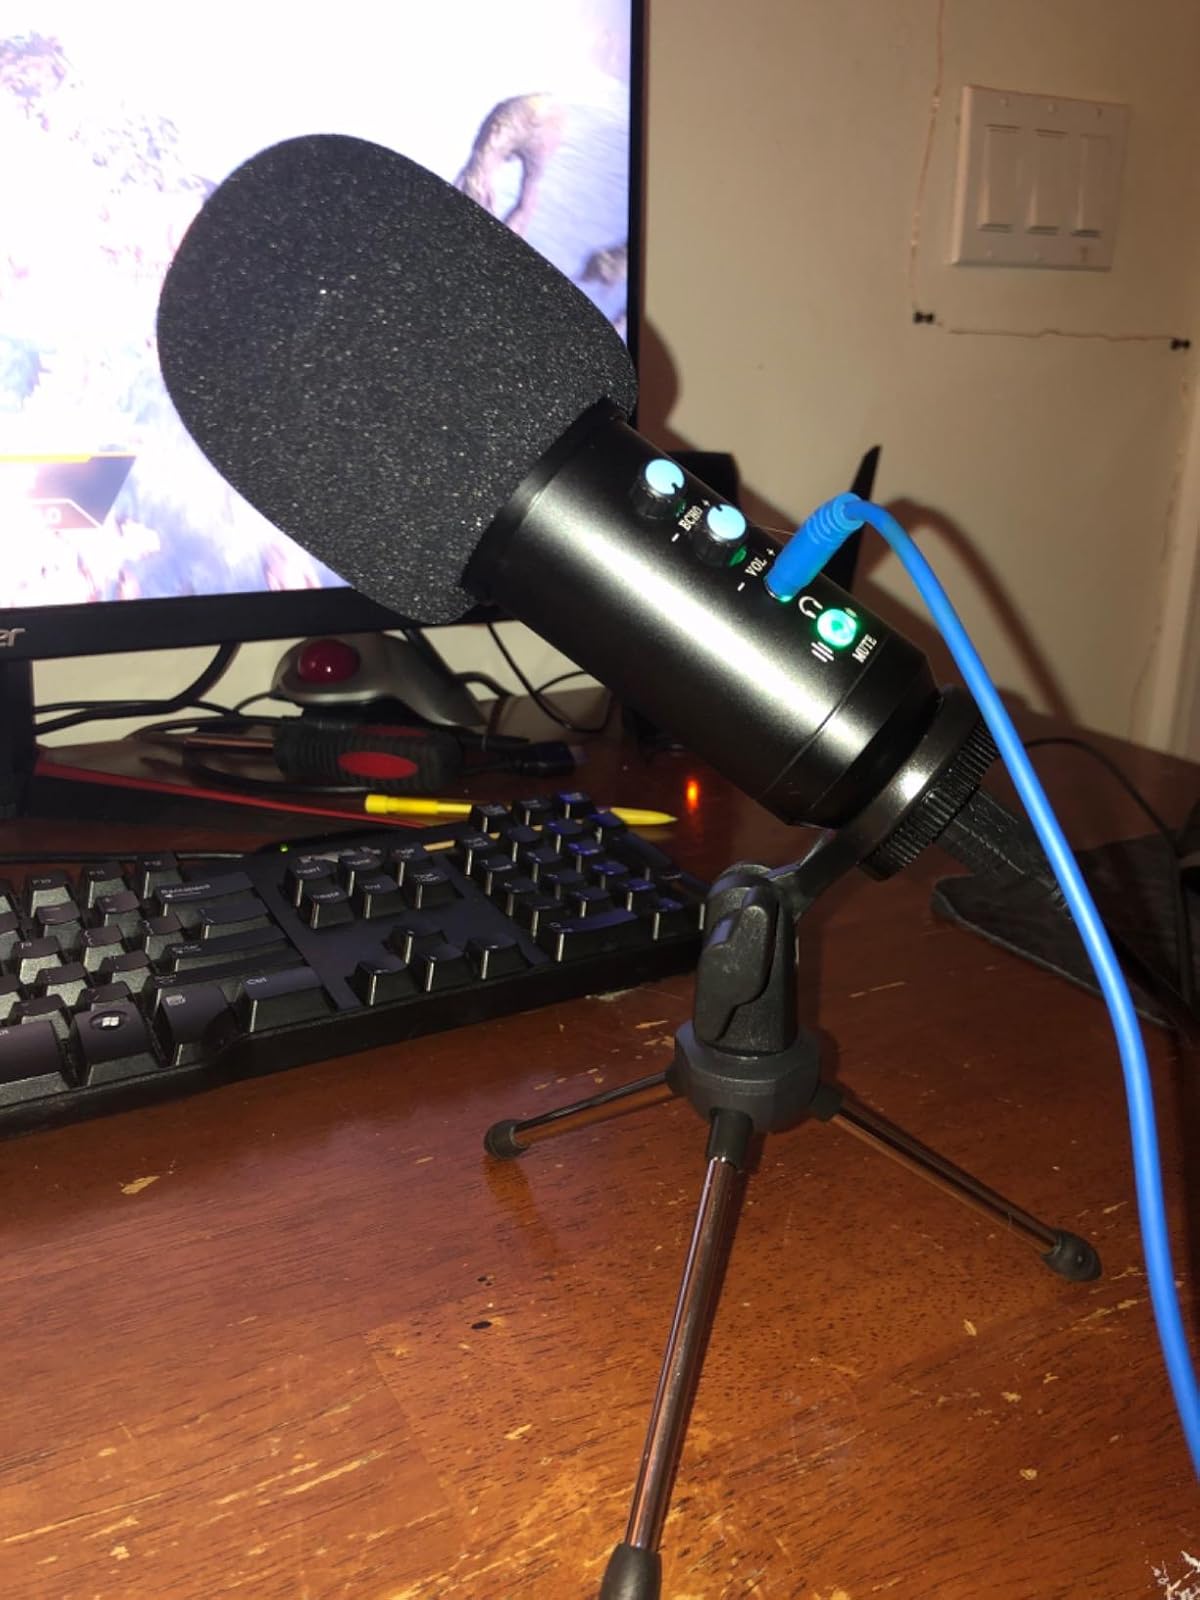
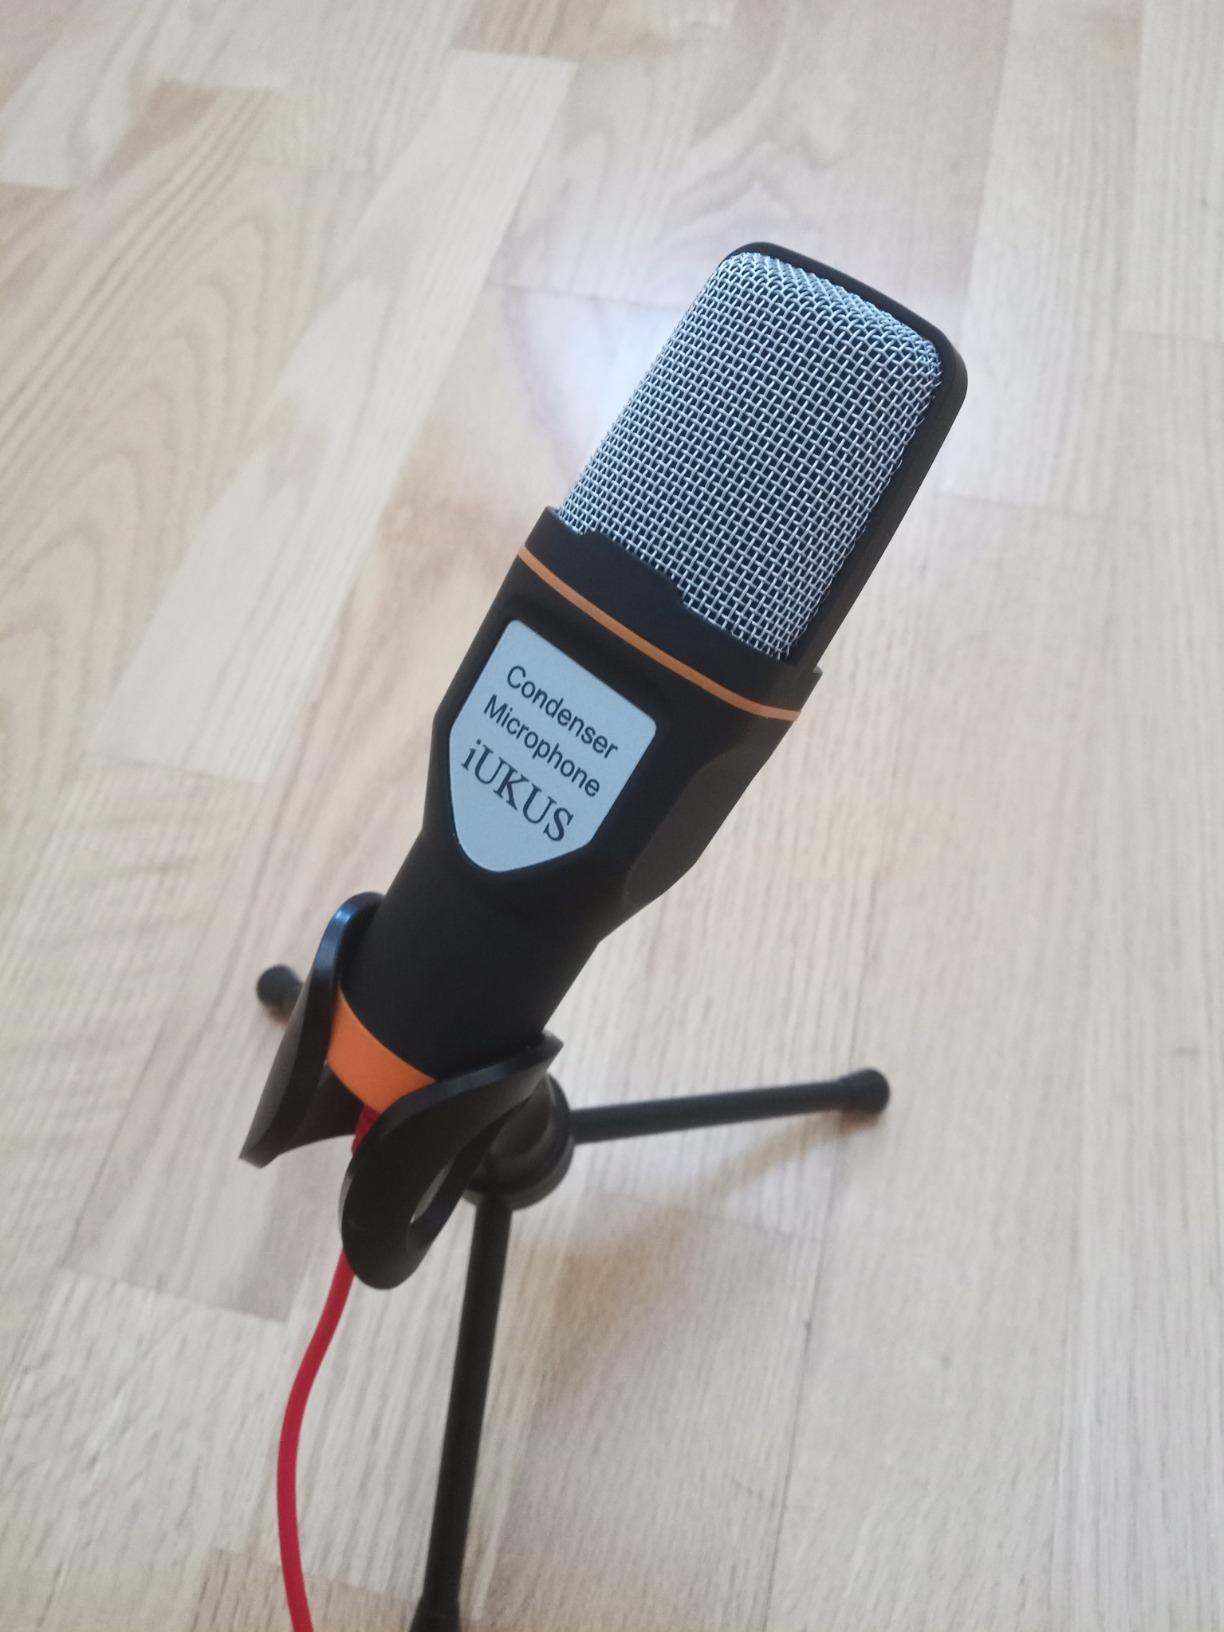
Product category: microphone
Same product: no